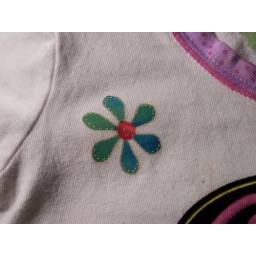
Look I made over Gabby's stained plain white shirt